Torii Hunter

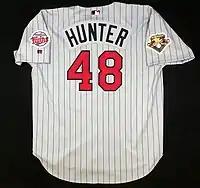
2001 Minnesota Twins #48 Torii Hunter road jersey

In 2001, Hunter led the Twins in at bats, home runs and outfield assists (with 14 – tied for second best in the league), and was second in RBI and total bases, leading the Twins to their first winning season since 1992. Hunter led all major league center fielders in range factor (3.29), and was named Best Defensive Outfielder in the American League by Baseball America. He also won his first Rawlings Gold Glove Award in 2001.